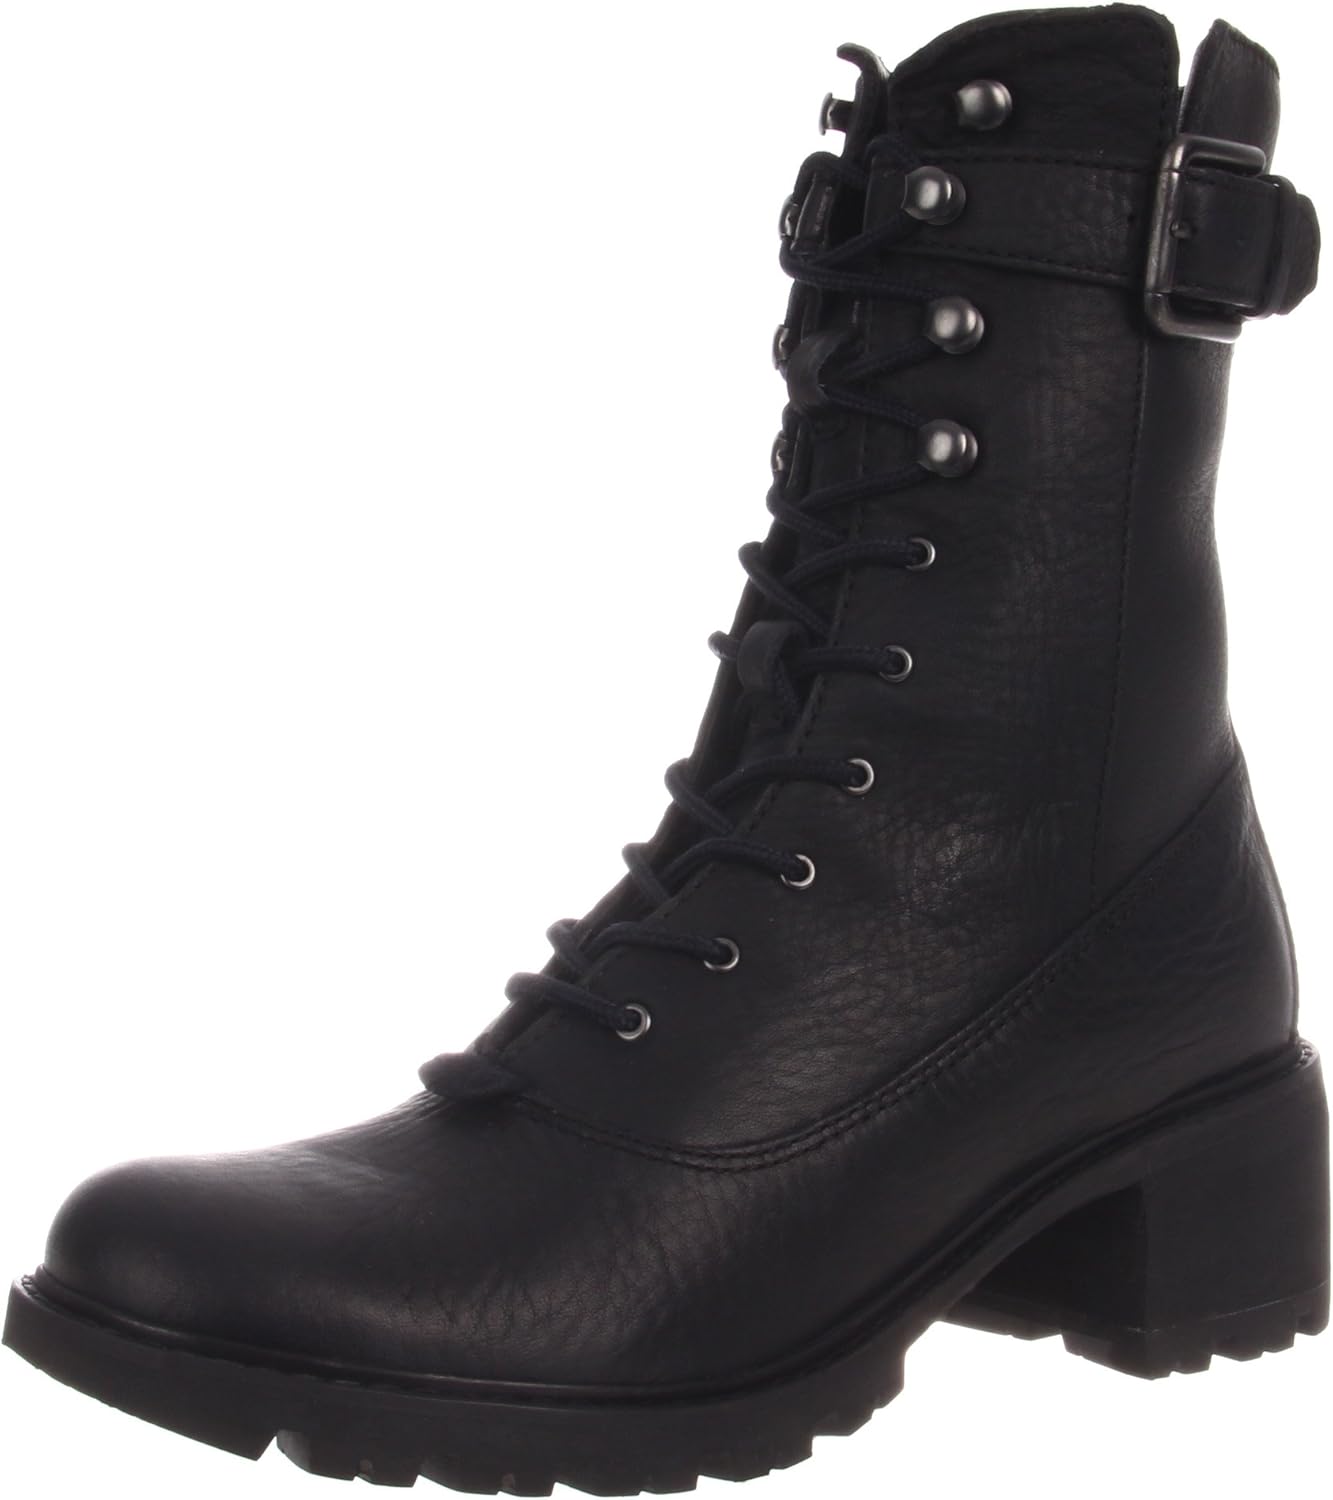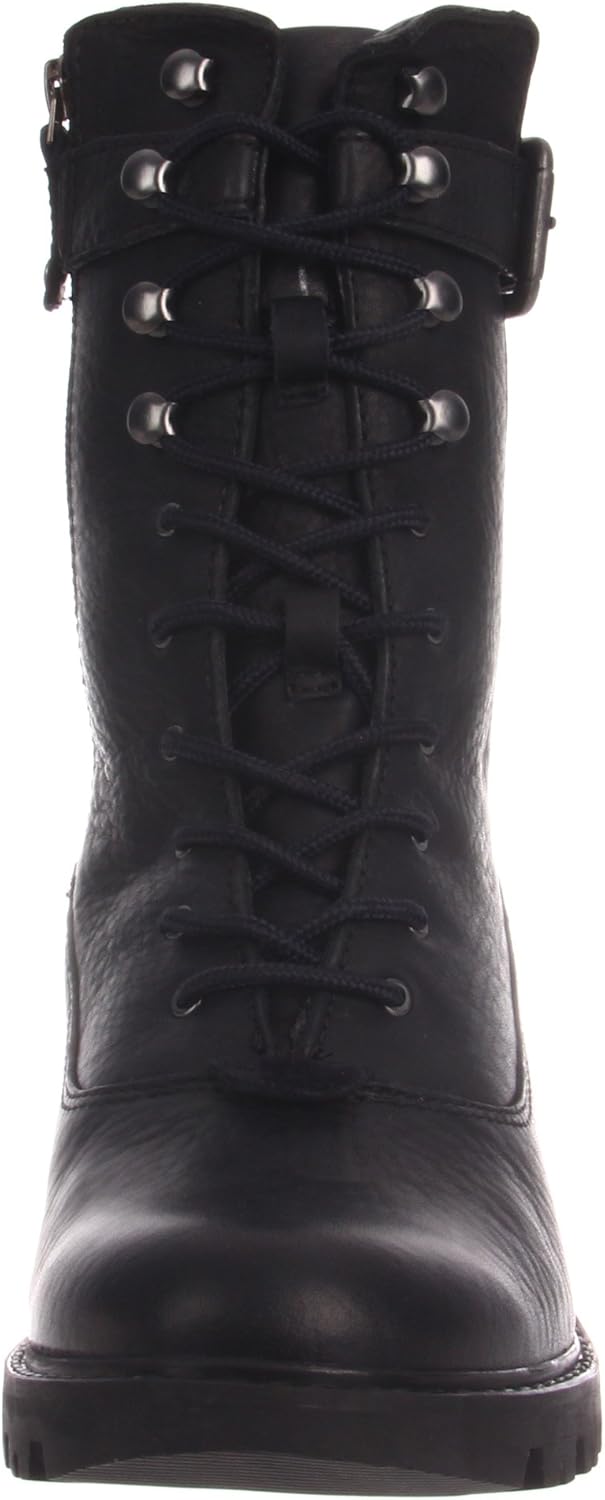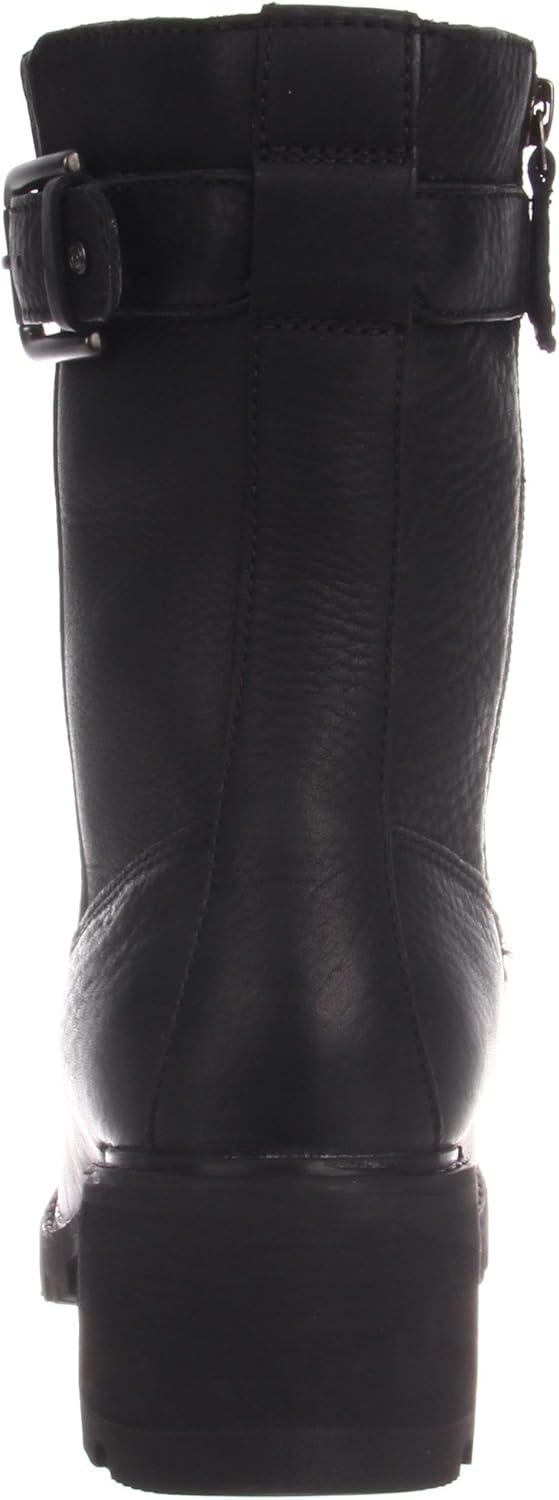
Rockport Women's Anna Lace-Up Boot
Category: AMAZON FASHION
Rockport has always been one step ahead of the times, believing the perfect shoe has not yet been invented. This positive dissatisfaction compels them to constantly improve upon their footwear. Founded in 1971, they were the first company to use advanced athletic technologies in casual shoes to achieve lightweight comfort, and the first company to engineer walking comfort in dress and casual shoes.
Features: 100% Leather | Rubber sole | Shaft measures approximately 8.5" from arch | Heel measures approximately 2" | Adidas adiPrene footbed - a highly shock absorbent heel cushioning to absorb impact. | Resilient and flexible forefoot cushioning provides a responsive dynamic push-off.